Horses in Breton culture

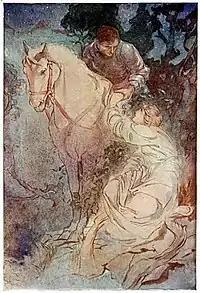
Gwennolaïk and Nola, Illustration by W. Otway Cannell for "Legends & Romances of Brittany".

The presence of horses in Breton culture is reflected in the strong historical attachment of the Bretons to this animal, and in religious and secular traditions, sometimes seen from the outside as part of local folklore. Probably revered since ancient times, the horse is the subject of rites, witchcraft, proverbs and numerous superstitions, sometimes involving other animals.